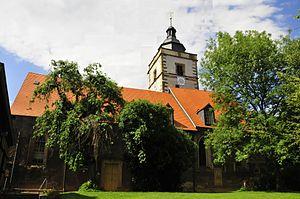
Molschleben est une commune allemande de l'arrondissement de Gotha en Thuringe, faisant partie de la communauté d'administration Nesseaue.